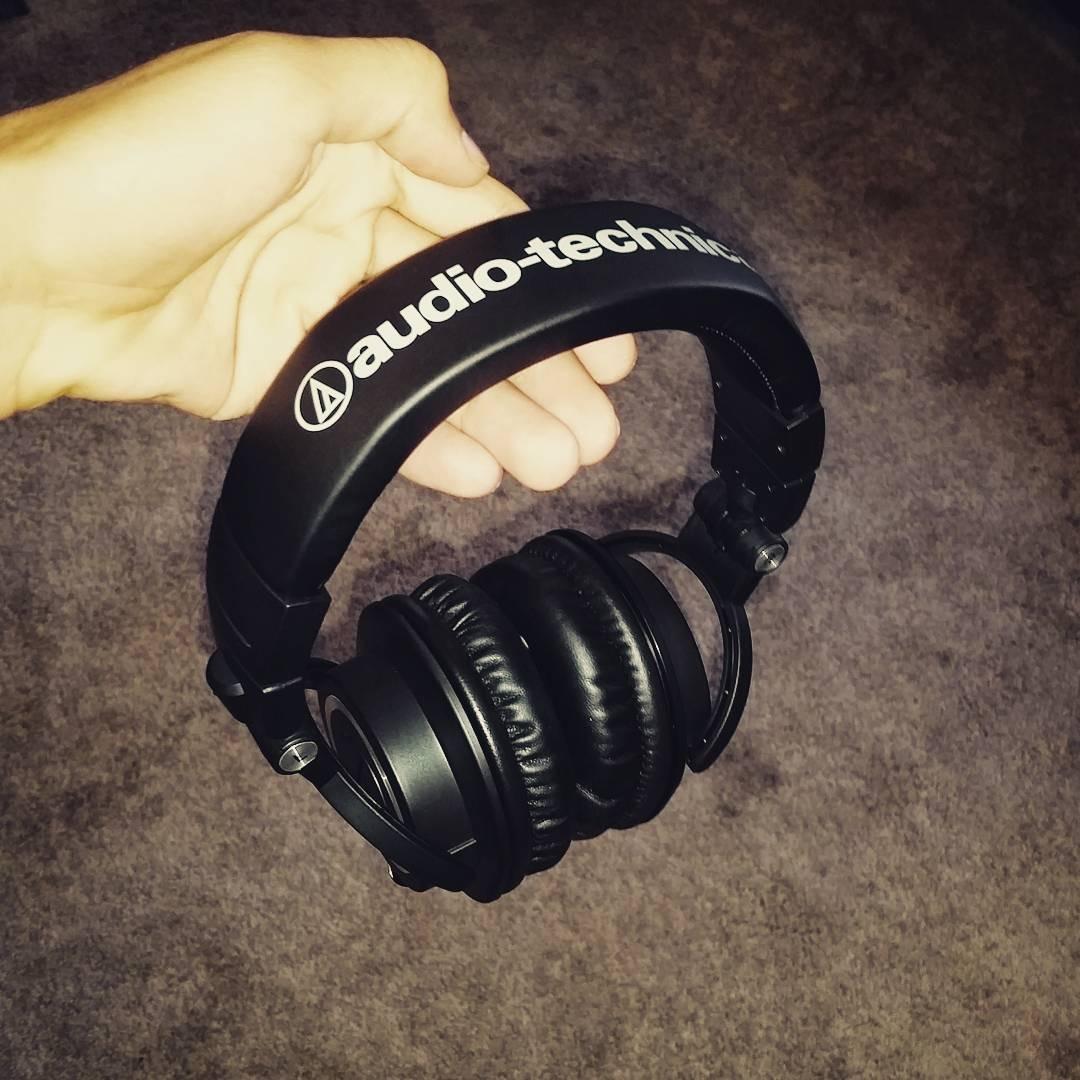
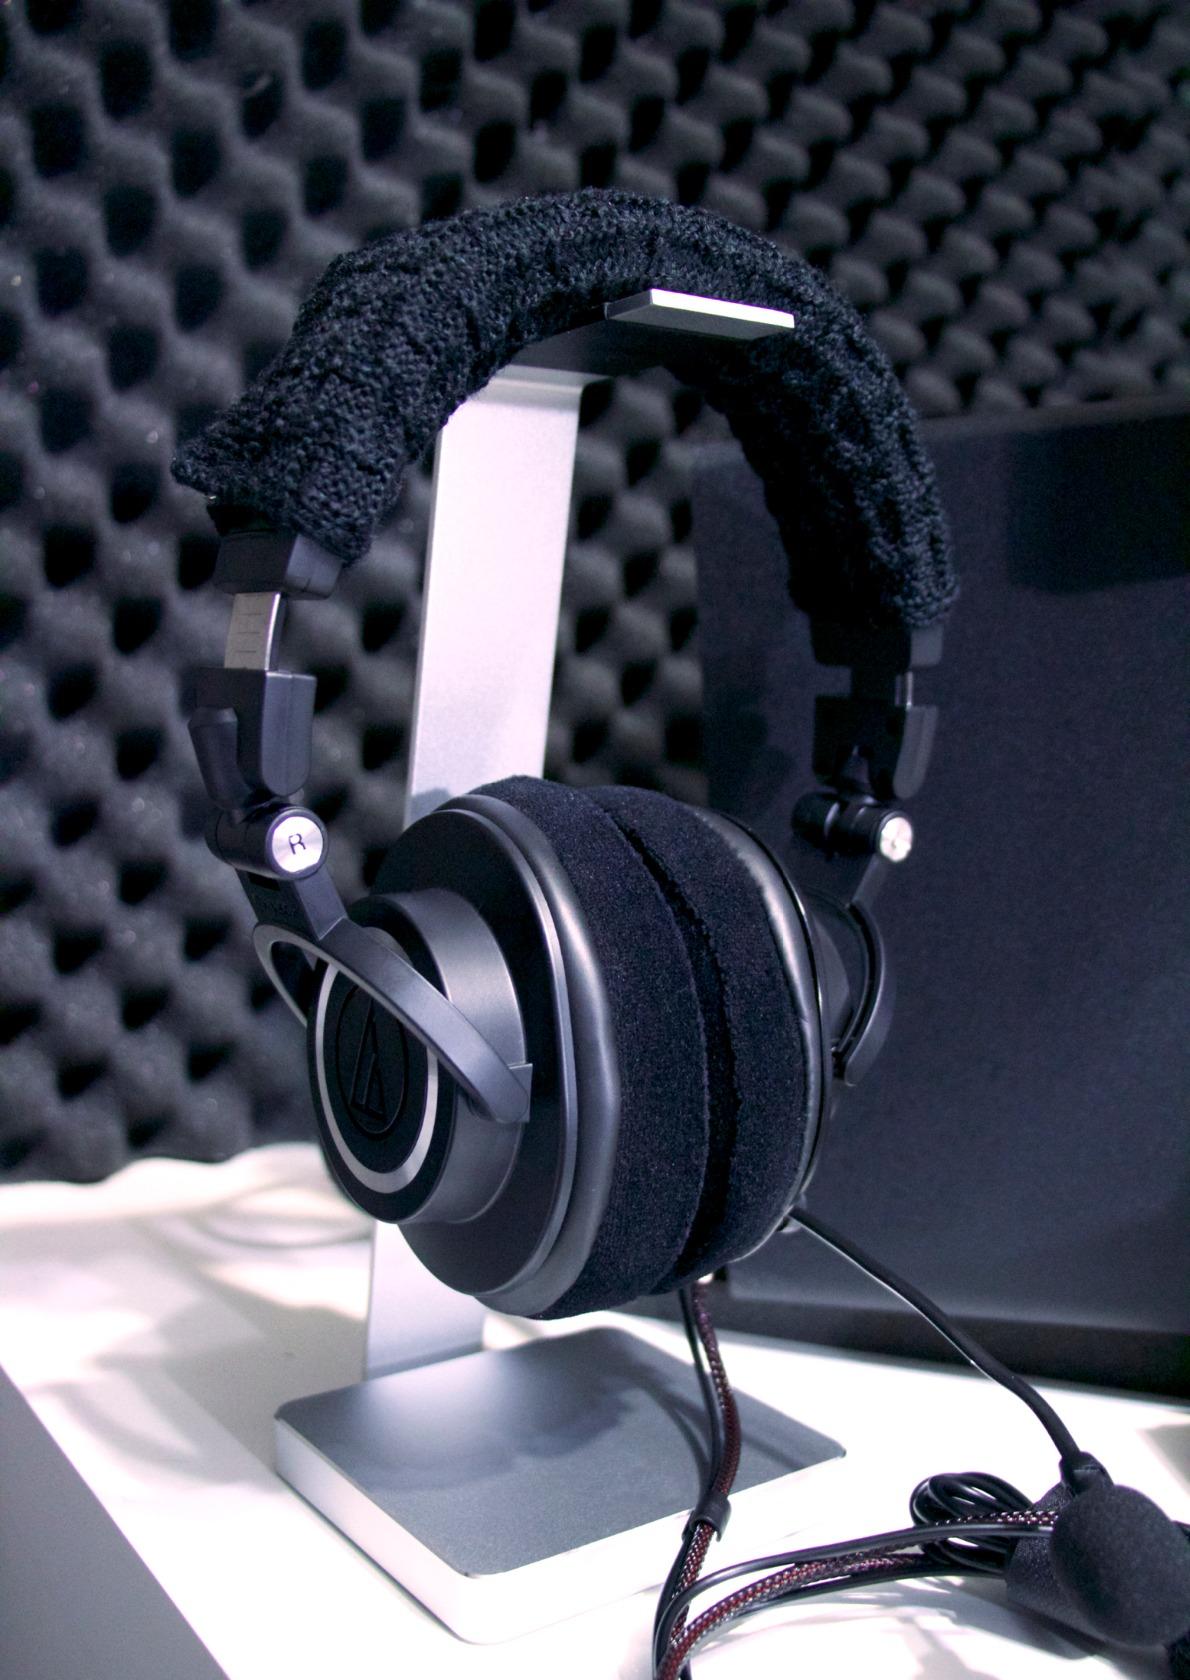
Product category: headphones
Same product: yes